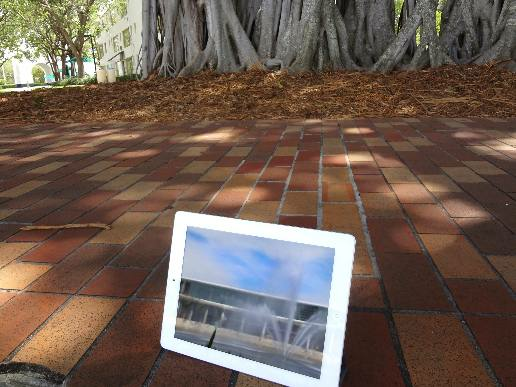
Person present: No